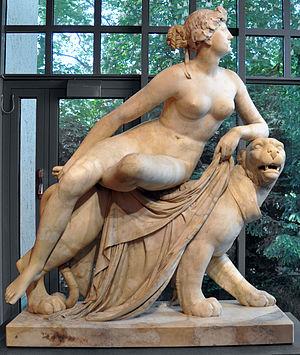
Johann Heinrich von Dannecker né le 15 octobre 1758 à Waldenbuch et mort le 8 décembre 1841 à Stuttgart est un sculpteur néoclassique allemand.
Le néo-classicisme est à la fois un mouvement artistique, et une période stylistique qui émerge vers 1750 dans l'Europe des Lumières, contemporain et consécutif de la vogue du Grand Tour. Son apogée se situe vers 1780 jusqu'à 1800 et le déclin de son influence s'amorce vers 1810 avec la concurrence du romantisme. Le mouvement, né à Rome au moment où l'on redécouvre Pompéi et Herculanum, se diffuse en Europe et aux États-Unis par l'intermédiaire des écrits de théoriciens dont le principal représentant est l'archéologue et historien d'art Johann Joachim Winckelmann. Celui-ci préconise un retour à la « vertu », à la simplicité et au goût de l'épure de l'antique après le baroque et surtout ce que les promoteurs du retour à l'antique considèrent comme les excès foisonnants et frivoles du rococo de la période précédente. Cette expression nouvelle d'un style ancien souhaite rallier tous les arts à ce qu'on appela alors « le vrai style ».